Civil disorder

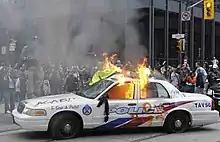
A rioter on top of a Toronto Police Service cruiser in flames during G20 Toronto summit, June 2010

Civil disorder, also known as civil disturbance, civil unrest, civil strife, or turmoil, are situations when law enforcement and security forces struggle to maintain public order or tranquility.